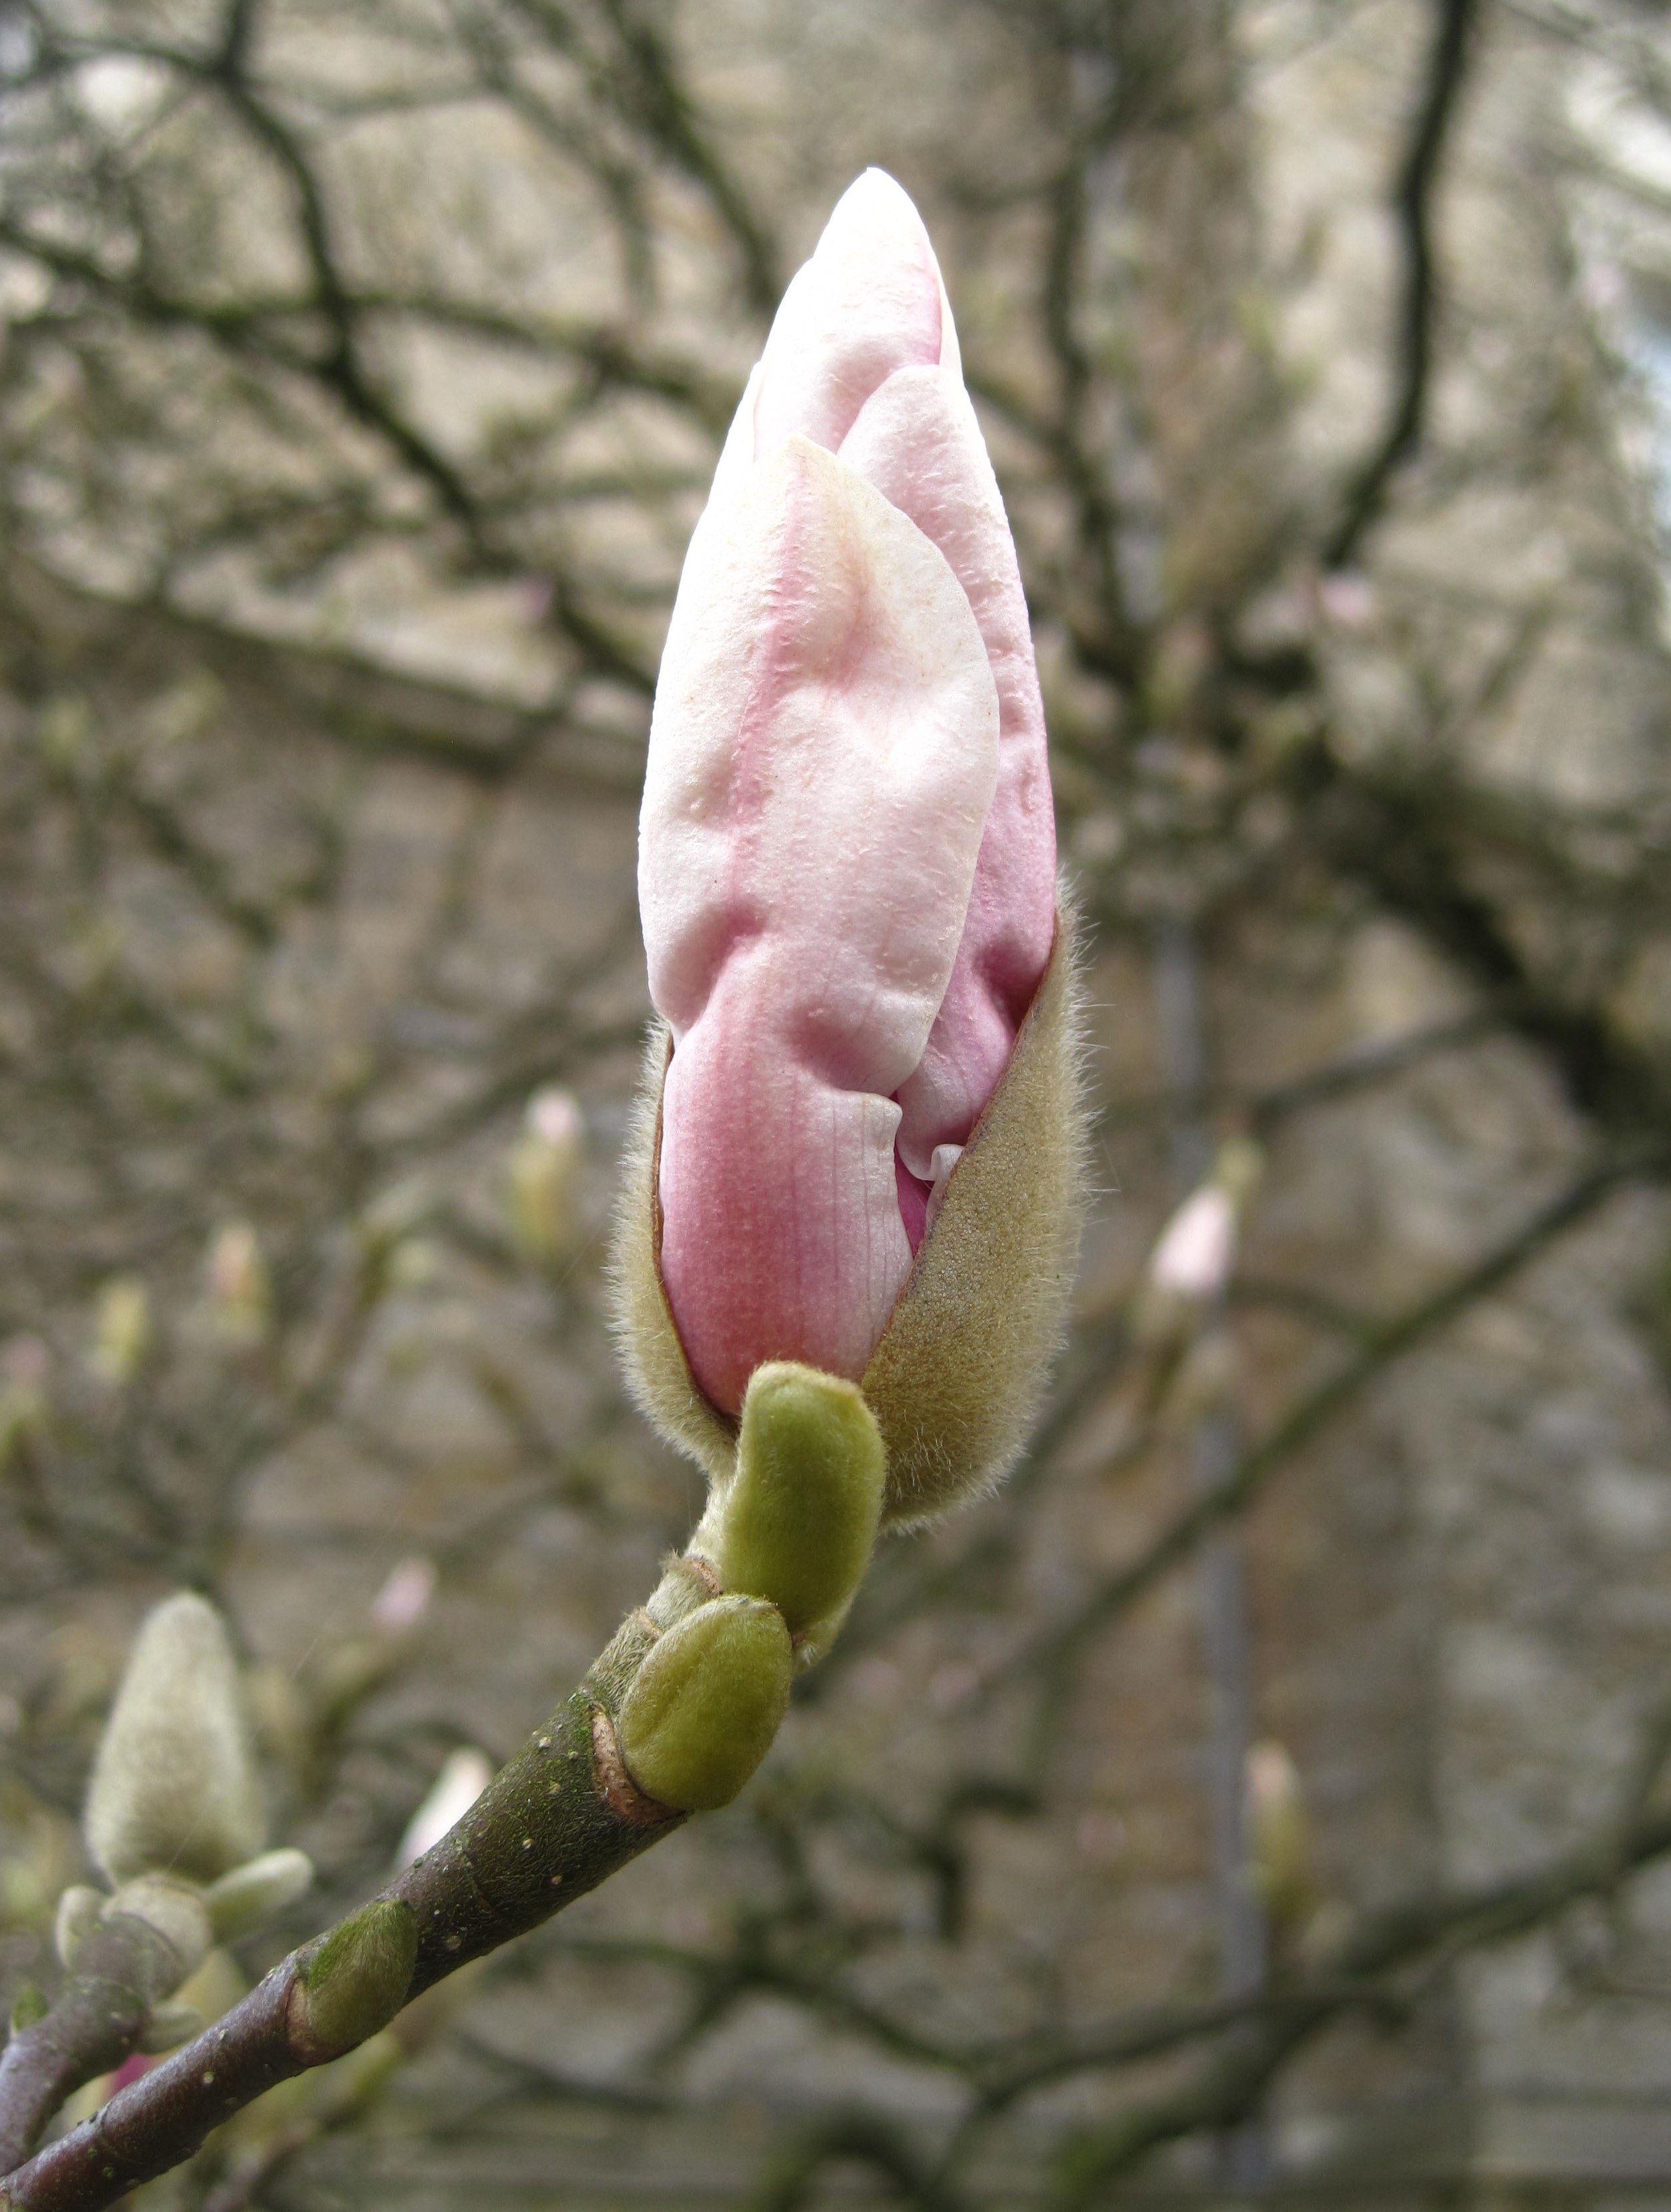
nature, branch, blossom, plant, leaf, flower, petal, bloom, spring, grow, botany, garden, flora, sprout, wildflower, close up, magnolia, bud, early bloomer, shoots, macro photography, live new, magnolia tree, fr hlingsanfang, flowering plant, magnolia blossom, lenz, soft pink, magnolia bud, knock out, plant stem, land plant